Pavel Chekov

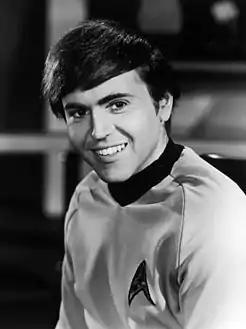
Walter Koenig as Pavel Andreievich Chekov

Pavel Andreievich Chekov is a fictional character in the "Star Trek" universe.